Alex McCarthy

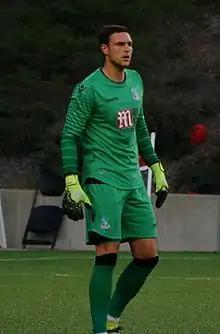
McCarthy playing for Crystal Palace in 2016

Alex Simon McCarthy (born 3 December 1989) is an English professional footballer who plays as a goalkeeper for club Southampton.